Demographics of Hispanic and Latino Americans

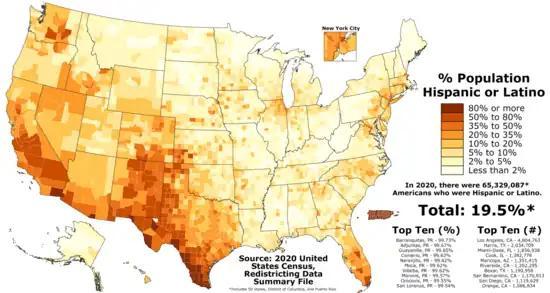

The demographics of Hispanic and Latino Americans depict a population that is the second-largest ethnic group in the United States, 62 million people or 18.7% of the national population.